Carrier Strike Group 9

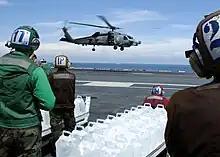
Operation Unified Assistance (11 January 2005)

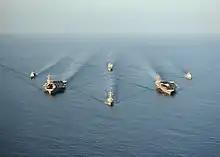
Task Force 50 underway in the Gulf of Oman (23 November 2010)

During its 2004–2005 deployment, Carrier Strike Group 9 executed 4400 fixed-wing sorties and completed 4455 flight deck landings (traps) for a total of 7588 flight hours. Also, the group executed 1518 rotary-wing sorties for a total of 4401 flight hours, including flying 1737 humanitarian relief missions in support of Operation Unified Assistance ("pictured") between 26 December 2004 and 3 February 2005 following the 2004 Indian Ocean earthquake and tsunami. The strike group received the Humanitarian Service Medal in recognition of its disaster relief efforts during this operation. Finally, helicopter squadron HSL-47 was the first LAMPS helicopter squadron deployed in its entirety on board an aircraft carrier, with the squadron providing LAMPS detachments to the other ships within the strike group while being supported by the carrier's aviation facilities.